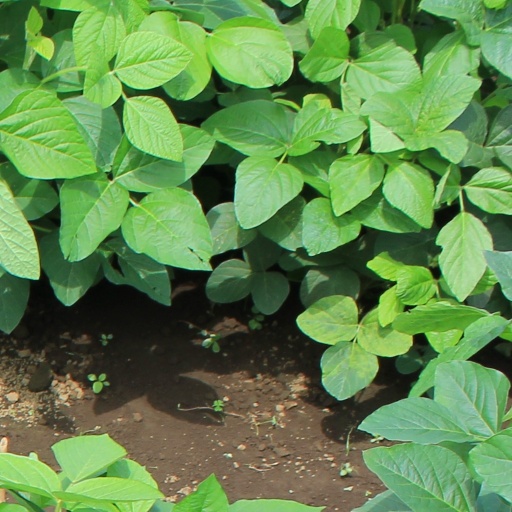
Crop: soybean